Dairy Cottage, Parramatta

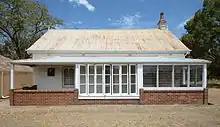
Ranger's Cottage

In 1858 the Government Domain became a Public Park and the Dairy Cottage became the home of the Park Ranger. It was the Ranger's residence until the adjacent house was constructed in about 1875 and then it became the store room.